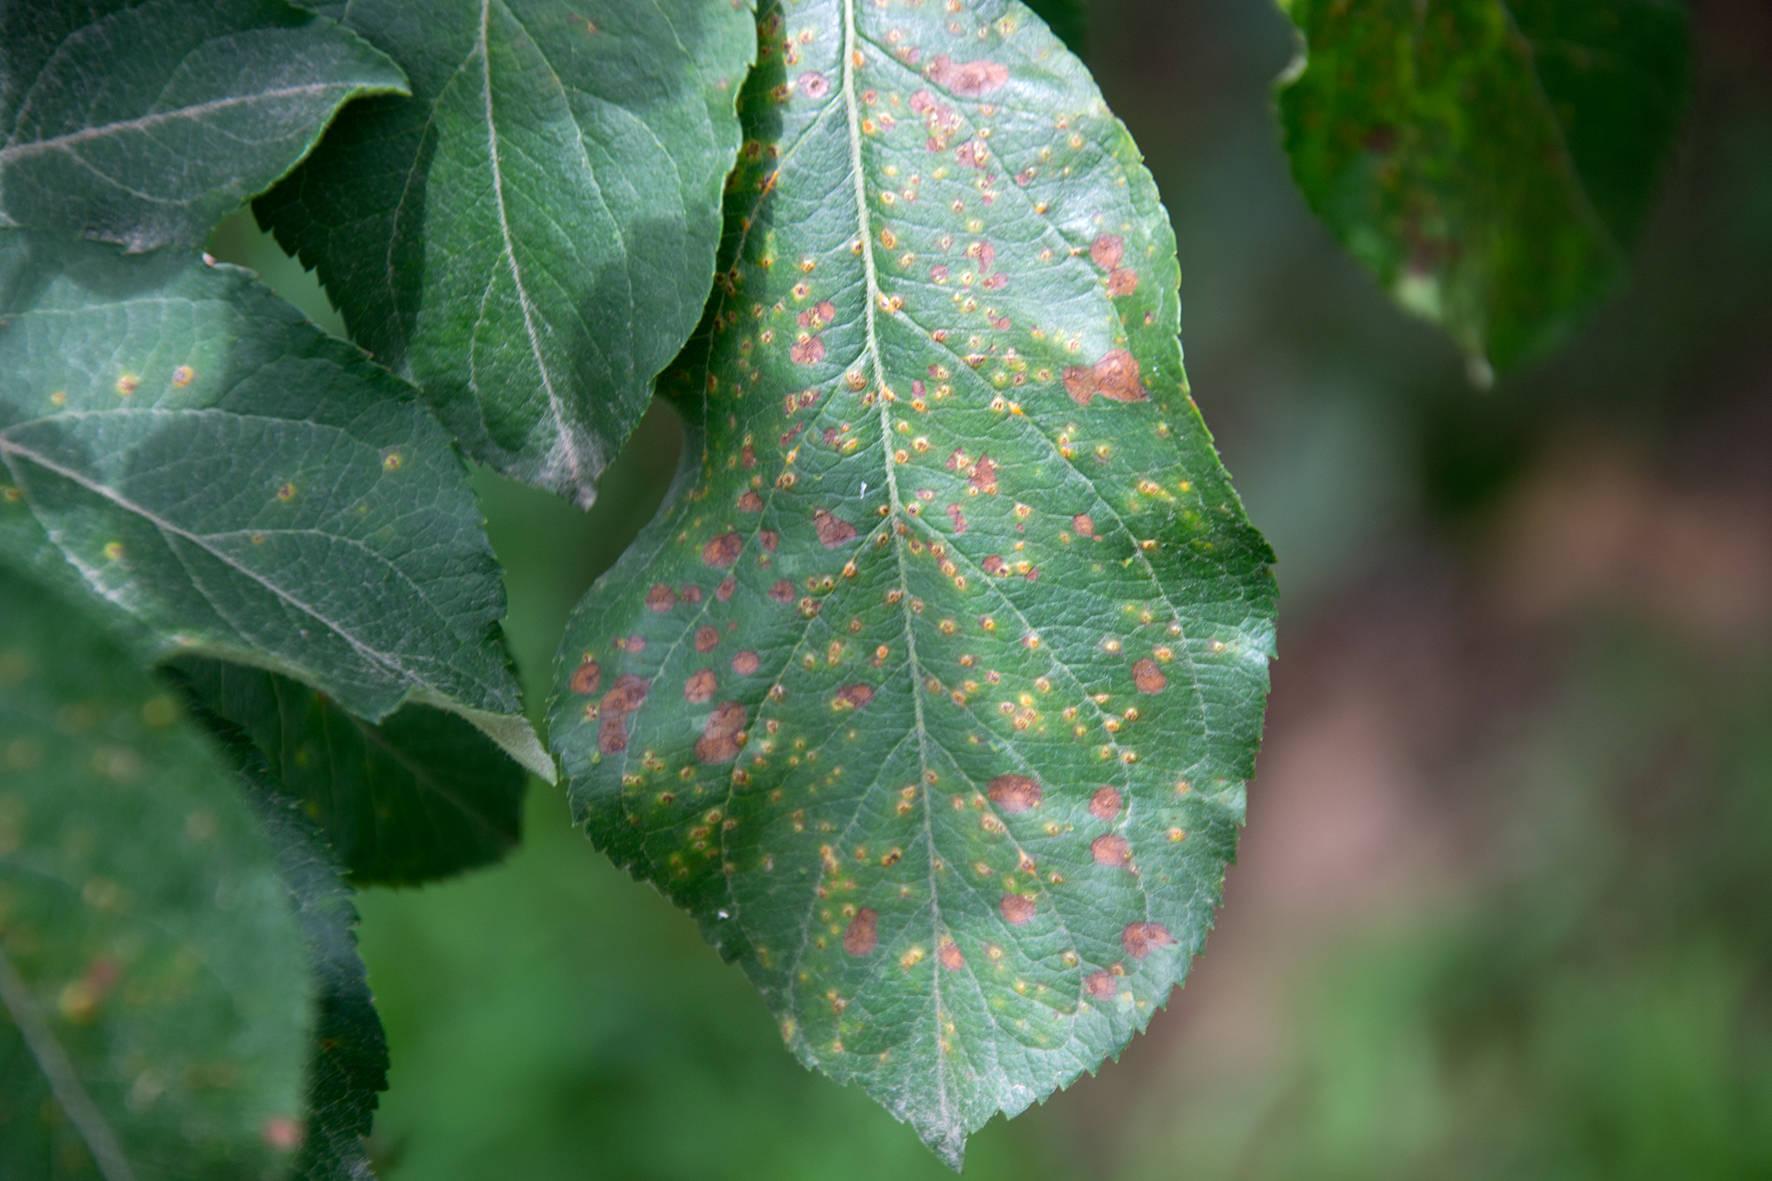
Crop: apple
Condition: rust